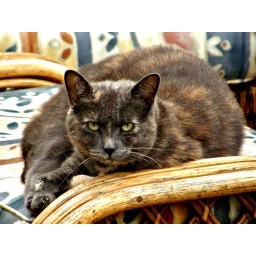
The cat next door, who spends most of her time on the chairs in our terrace.